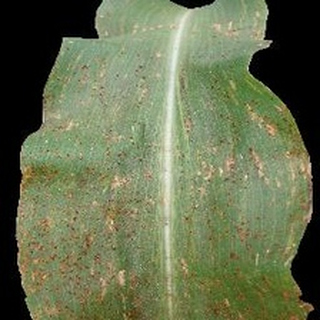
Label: corn_common_rust